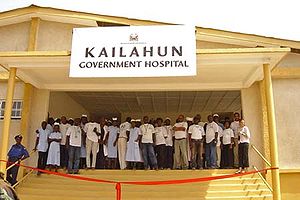
Kailahun
Hospitalet i Kailahun
Kailahun er en by i det østlige Sierra Leone, beliggende på grænsen til nabolandet Guinea. Byen har et indbyggertal på cirka 13.000, og er hovedstad i et distrikt af samme navn.